Engineers' Club Building

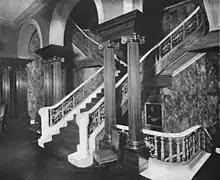
Grand stair from the lobby

The main entrance leads to a vestibule, which in turn is connected to the lobby. The lobby's piers and Ionic columns made of wood; the wall and the column capitals are made of marble; and the molded ceiling is made with plaster. On the left was the reception room for visitors, while on the right was the writing room for members, containing such furniture as writing tables and mailboxes. The reception room was high with predominantly marble decorations. It adjoined a coat room that could store at least 500 items of clothing, and the writing room adjoined an administration office. The ground floor also had a bar, cigar stand, four telephone booths, and a small bathroom. At the end of the hall was a café with a grill, as well as a connection to the Engineering Societies' Building. Both sides of the lobby have been converted into stores. The old grill in the rear of the lobby was converted into an apartment with ceilings.